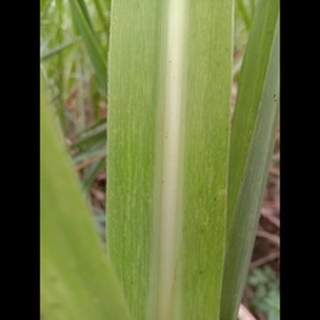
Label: sugarcane_mosaic